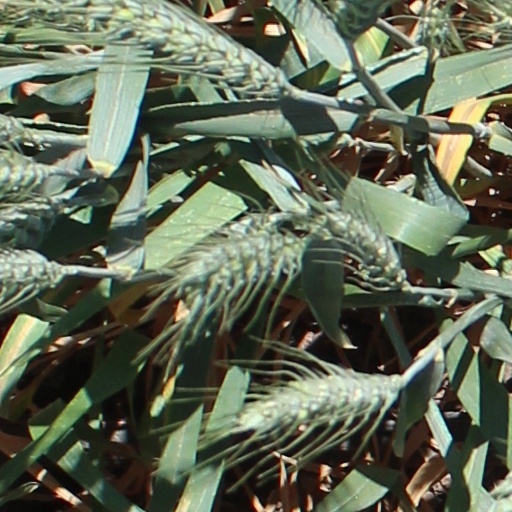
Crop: wheat